Lossiemouth F.C.

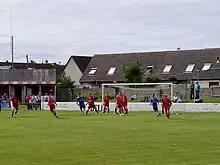
A match at Grant Park

Grant Park was opened on 4 May 1925 by Lady Grant, the wife of Sir Alexander Grant, a local philanthropist who had facilitated the purchase of the land for the town for recreational purposes, including laying out a football pitch. Lady Grant kicked off a local football match in the Lossiemouth Fishermen's Cup competition to formally open the ground.